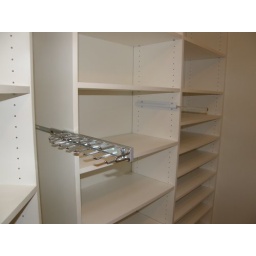
Closets For Life custom designs and builds closets for home or office in Minnesota.952-484-0416